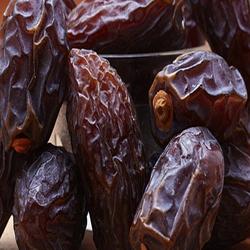
Label: Dates